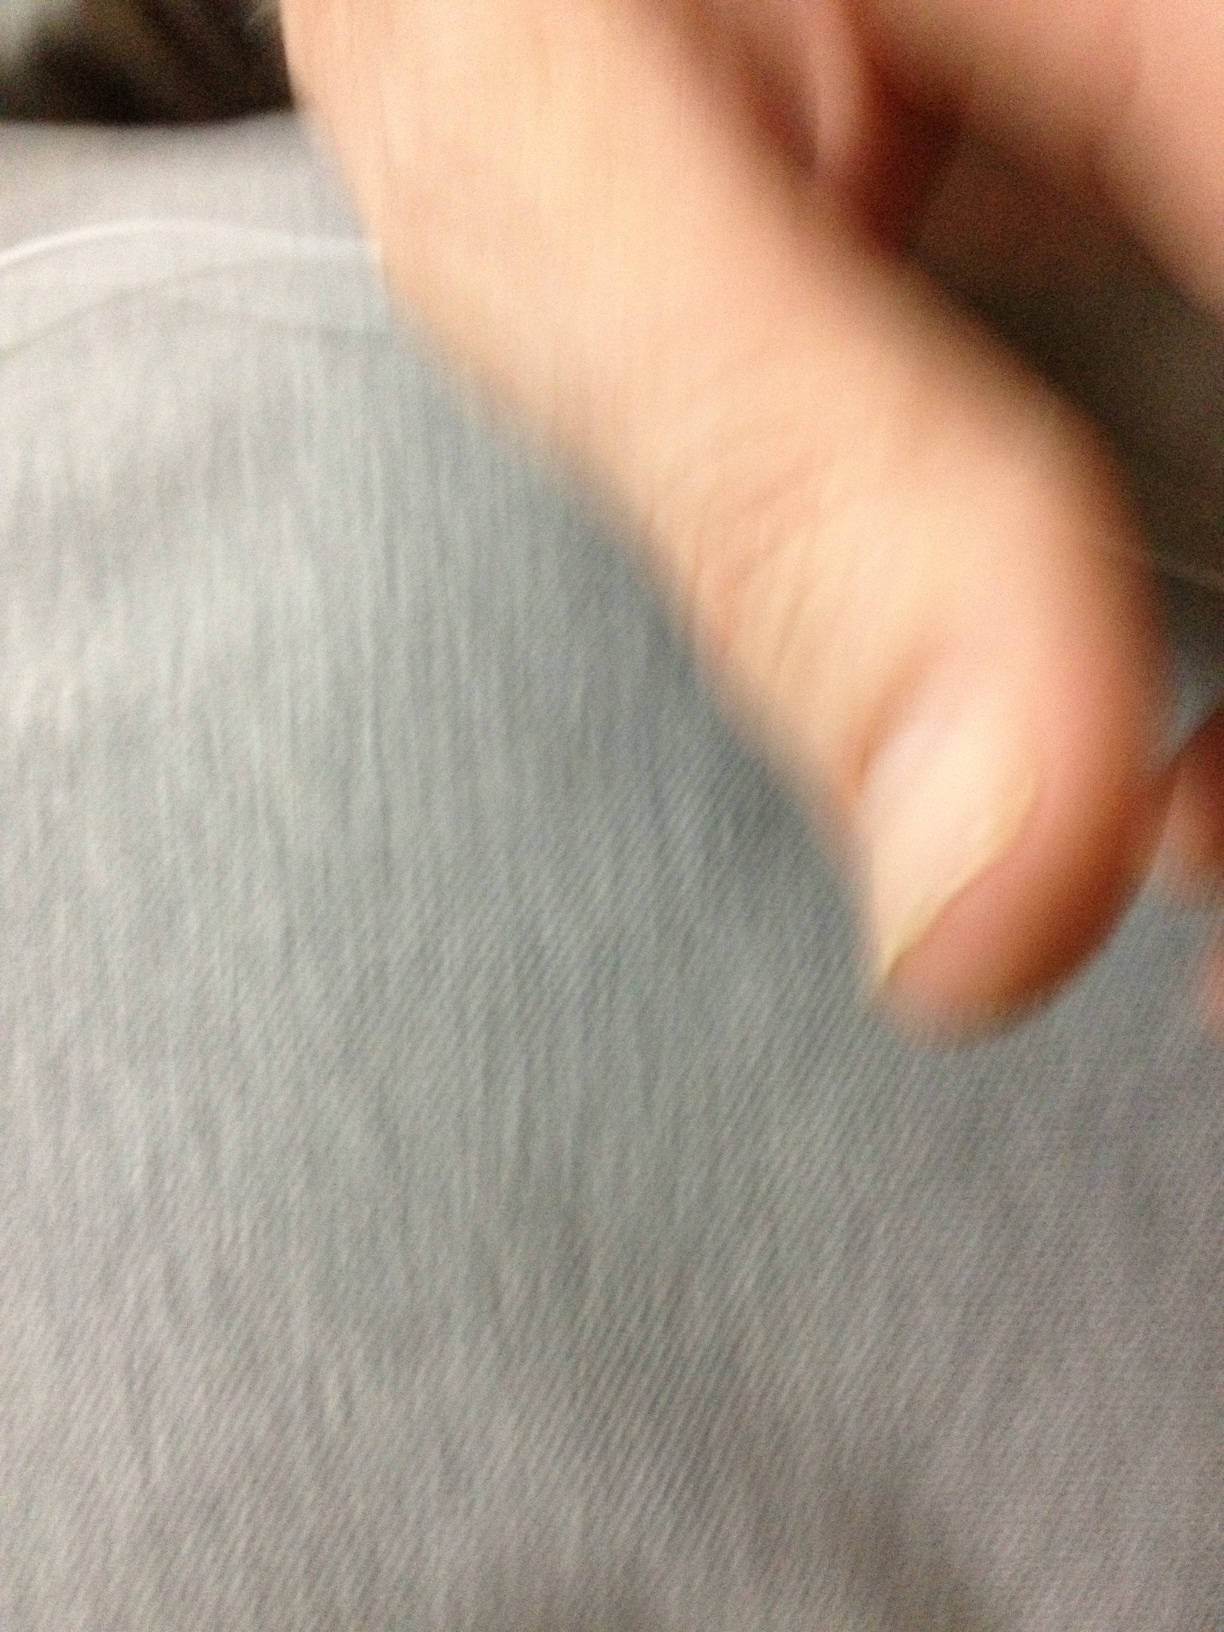Question: What color is this shirt?
Answer: grey